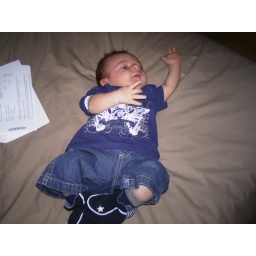
practicing my air guitar in my rock t-shirt